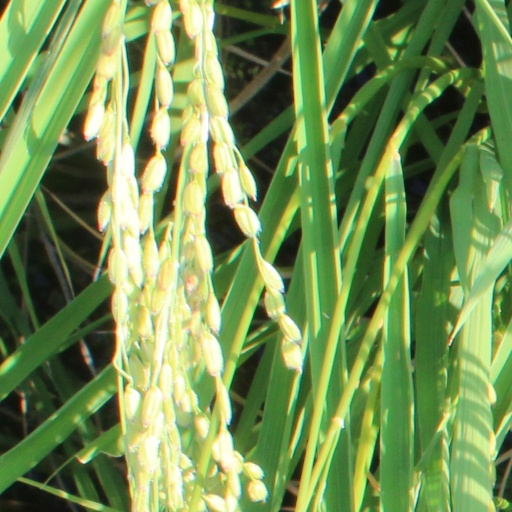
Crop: rice